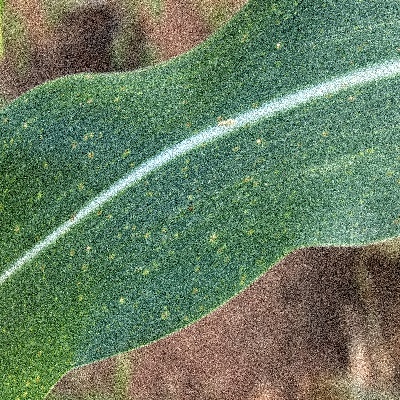
Label: Corn_(Maize)___Leaf_Spot